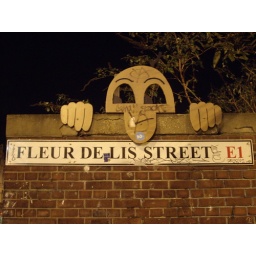
Funny sign in the street